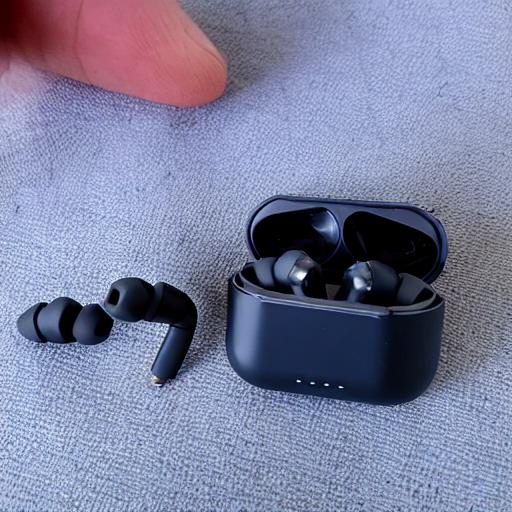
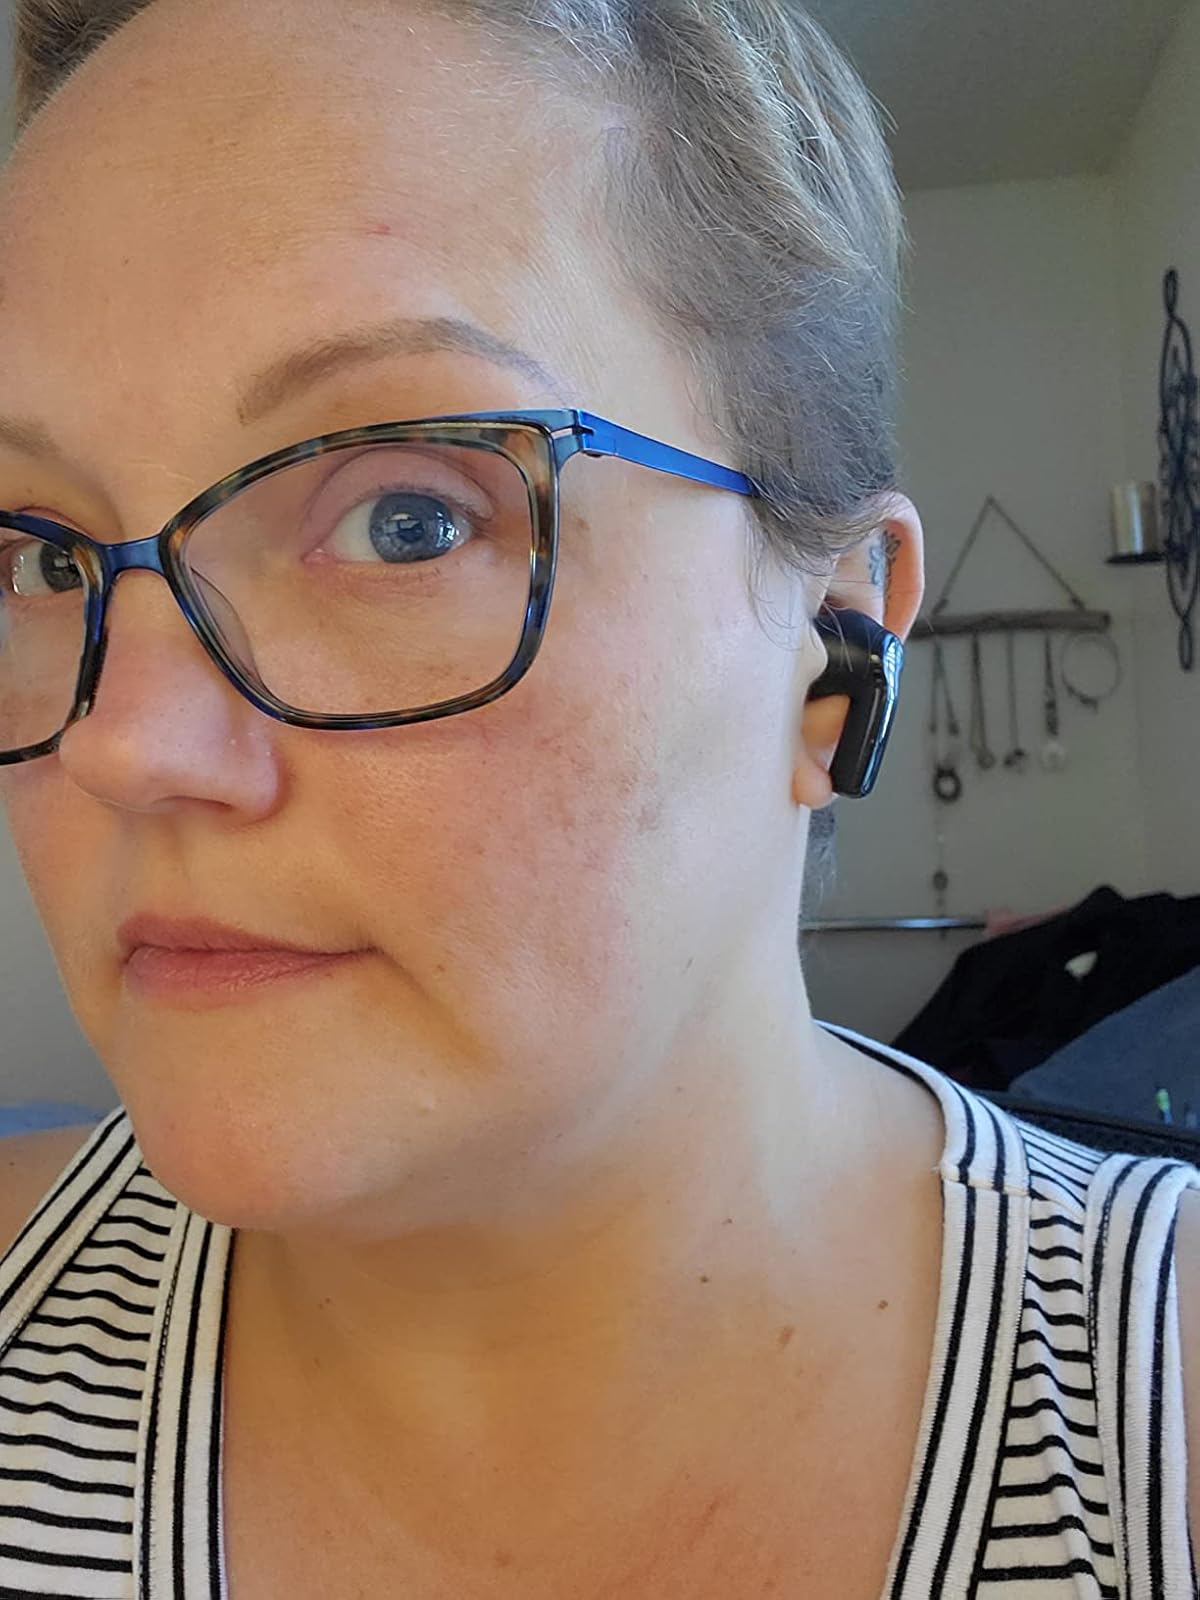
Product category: earbuds
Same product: no